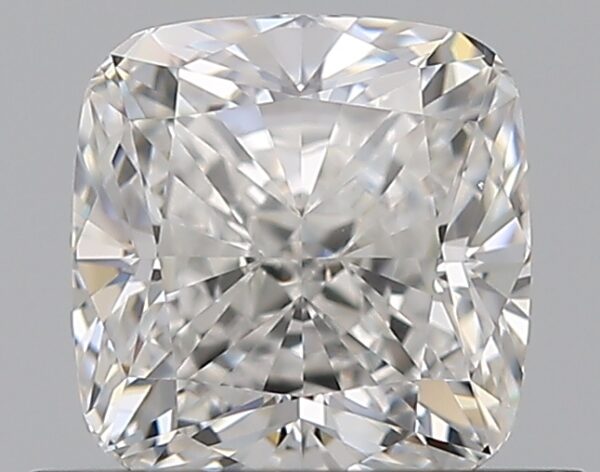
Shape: cushion
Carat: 0.71
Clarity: VVS1
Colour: F
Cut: EX
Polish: EX
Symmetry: EX
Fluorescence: ST
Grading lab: GIA
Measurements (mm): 5.03 x 4.81 x 3.34